Oldham

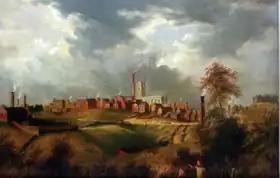
"Oldham from Glodwick" by James Howe Carse (1831), depicts the early skyline and industrial activities of Oldham. All the green space has since been urbanised.

Much of Oldham's history is concerned with textile manufacture during the Industrial Revolution; it has been said that "if ever the Industrial Revolution placed a town firmly and squarely on the map of the world, that town is Oldham." Oldham's soils were too thin and poor to sustain crop growing, and so for decades prior to industrialisation the area was used for grazing sheep, which provided the raw material for a local woollen weaving trade.